Christian Klien

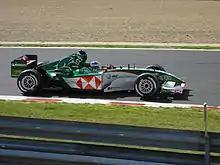
Klien driving for Jaguar at the 2004 Belgian Grand Prix, where he scored his first Formula One points

In December 2003, Klien was signed as a race driver for the Jaguar Formula One team for the 2004 season, replacing Justin Wilson, who had replaced Antônio Pizzonia for the final five Grands Prix of the 2003 season. He had significant pressure on him as second driver to his more experienced teammate Mark Webber, but was the first driver to ever outqualify Webber from the same team.